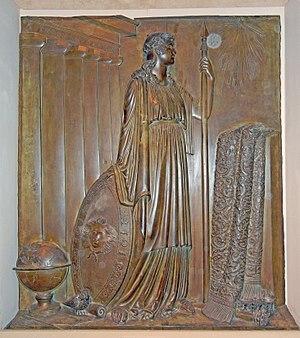
Budapest, château de Buda, Galerie nationale hongroise (Magyar Nemzeti Galéria), István FERENCZY (1792-), L'allégorie de la science, 1842-1843. Détail du projet de mémorial du roi Matthias